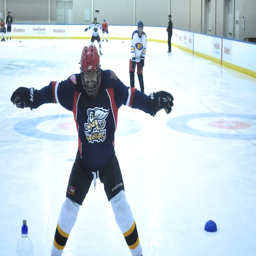
despite what my teammates might say , this is not how i would normally skate .